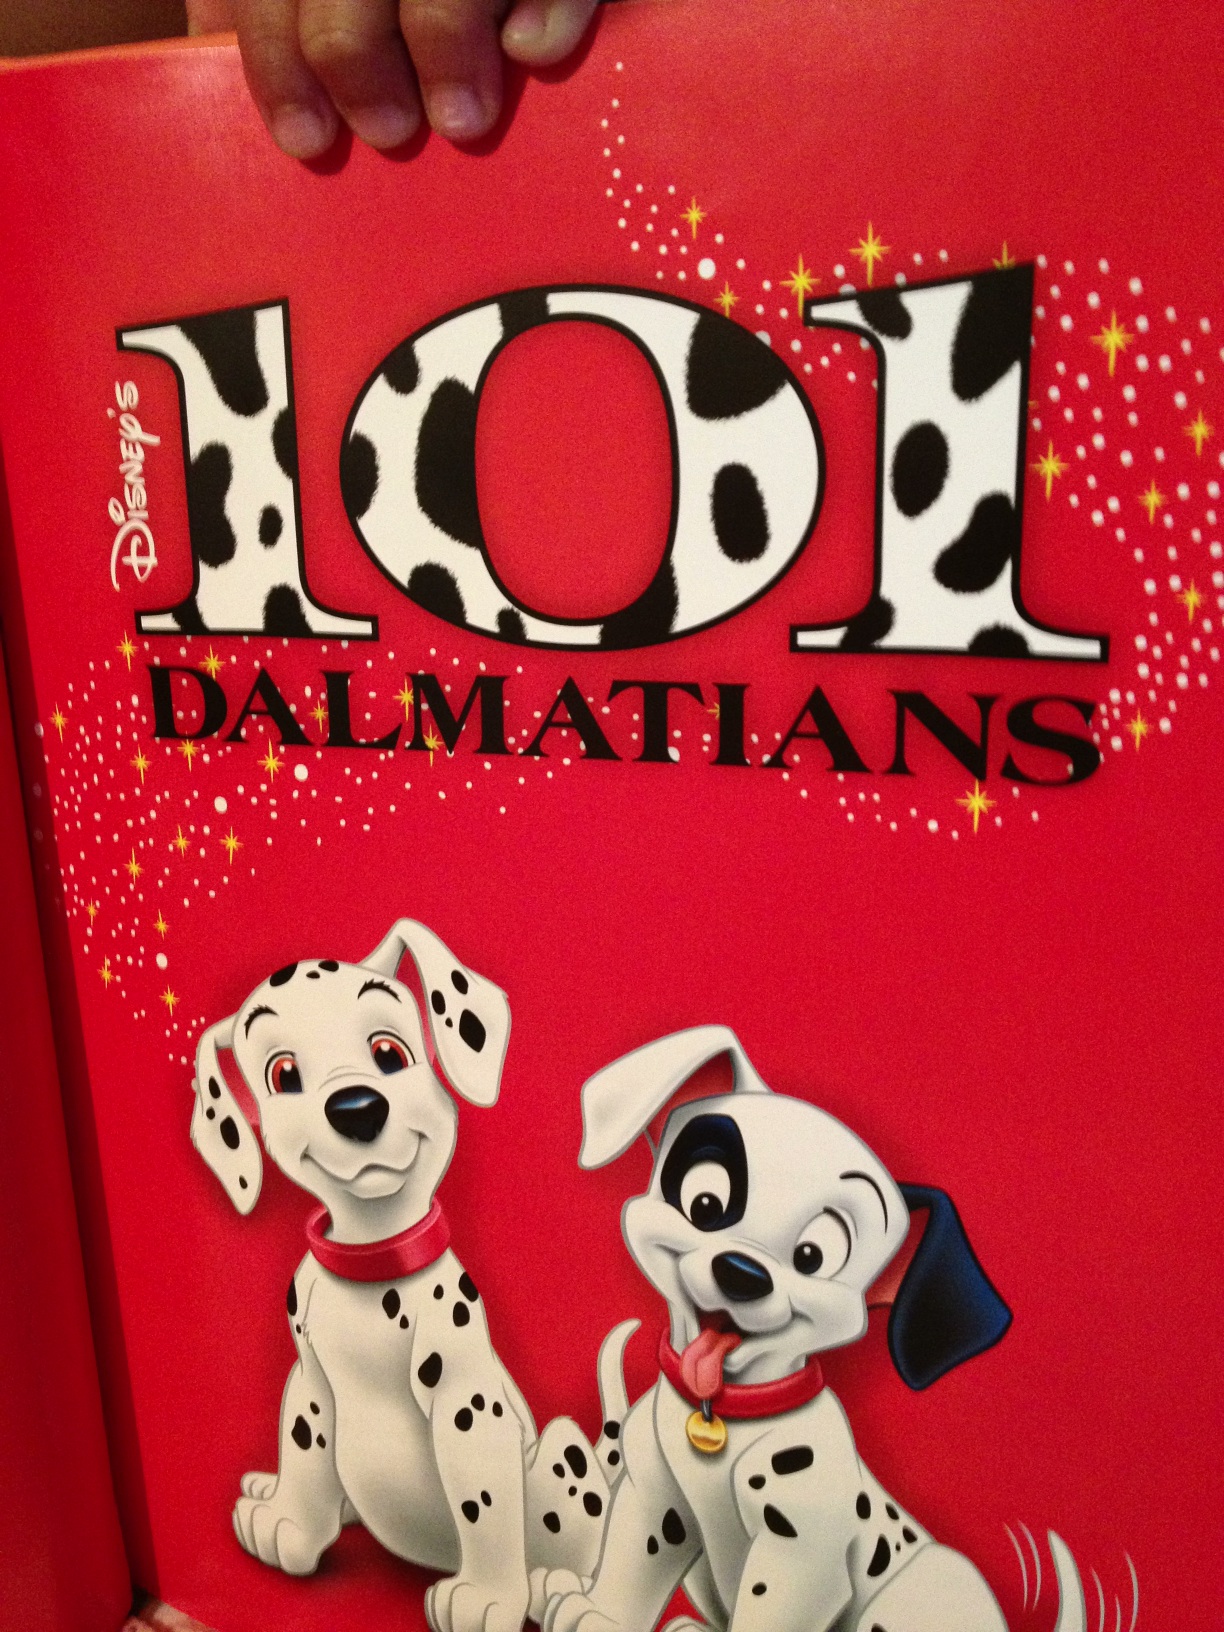Question: What is the name of this story?
Answer: 101 dalmatians